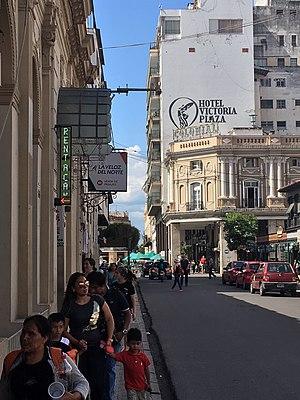
Salta est une ville d'Argentine, capitale de la province de Salta. Elle est située au pied oriental de la Cordillère des Andes, dans la fertile vallée de Lerma, à 1 187 m d'altitude. Dans les dernières décennies, l'aire urbaine s'est étendue et a atteint des localités voisines, formant ce qu'on appelle le Grand Salta. Avec une population de 535 303 habitants en 2010, c'est la deuxième plus importante cité du nord du pays après San Miguel de Tucumán.